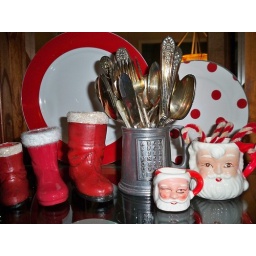
One shelf in my dining room...the whole hutch is all Santas, and Santa boots...my dining room is pretty much red and white.